Lincoln and Welland Regiment

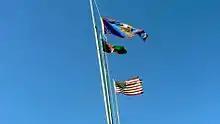
The Lincoln and Welland camp flag, Afghan flag and the U.S. flag flying at a base in the vicinity of Spin Boldak in February 2009.

The regiment contributed an aggregate of more than 20% of its authorized strength to the various task forces which served in Afghanistan between 2002 and 2014.